Illicit drug use in Australia

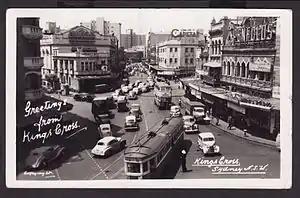
The Kings Cross area of Sydney in 1950.

Prior to this time, drugs had been synonymous with Kings Cross and the neighboring suburb of Darlinghurst. In the 1920s and 1930s, local Razor Gangs achieved such a level of notoriety through their violent attempts to control the local cocaine trade, that Darlinghurst became colloquially known as "Razorhurst". In 1932, Phil Jeffs established one of the area's most notorious nightclubs, the Fifty-Fifty club, in which gambling, sex work, "sly-grog" (illicit alcohol) and cocaine were freely available. Jeffs avoided police attention by bribing high-profile police officers to refrain from raiding the club.